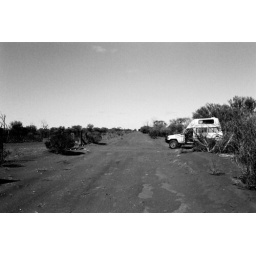
Inland Empire - by the dog fence - heading towards Mabel Creek Station - 05.04.2009